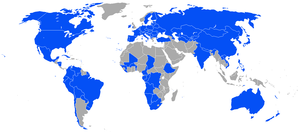
Sekulær stat
Sekulære stater i verden
En sekulær stat er en stat eller et land, som officielt er neutralt, hvad angår religion. Bestemte religiøse trosretninger eller udøvelser støttes ej heller. En sekulær stat behandler også alle mennesker ens uanset religiøs overbevisning og favoriserer på ingen måder folk, der vedkender sig én religion, frem for andre. Oftest har staten eller landet ikke tilknyttet en statsreligion, men hvis der er tilknyttet en sådan, har den kun en symbolsk betydning, der ikke har indflydelse på hverdagslivet for befolkningen.